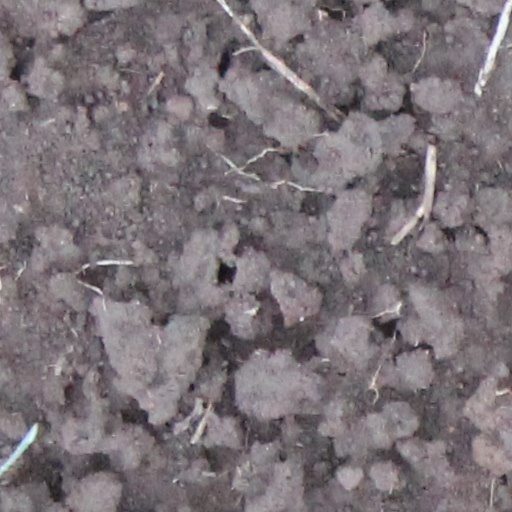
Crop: wheat